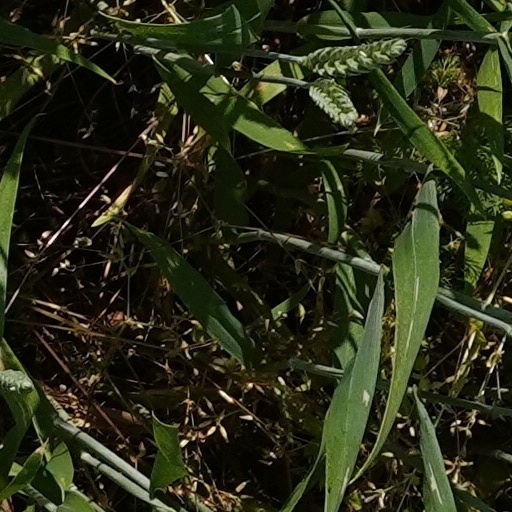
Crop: wheat